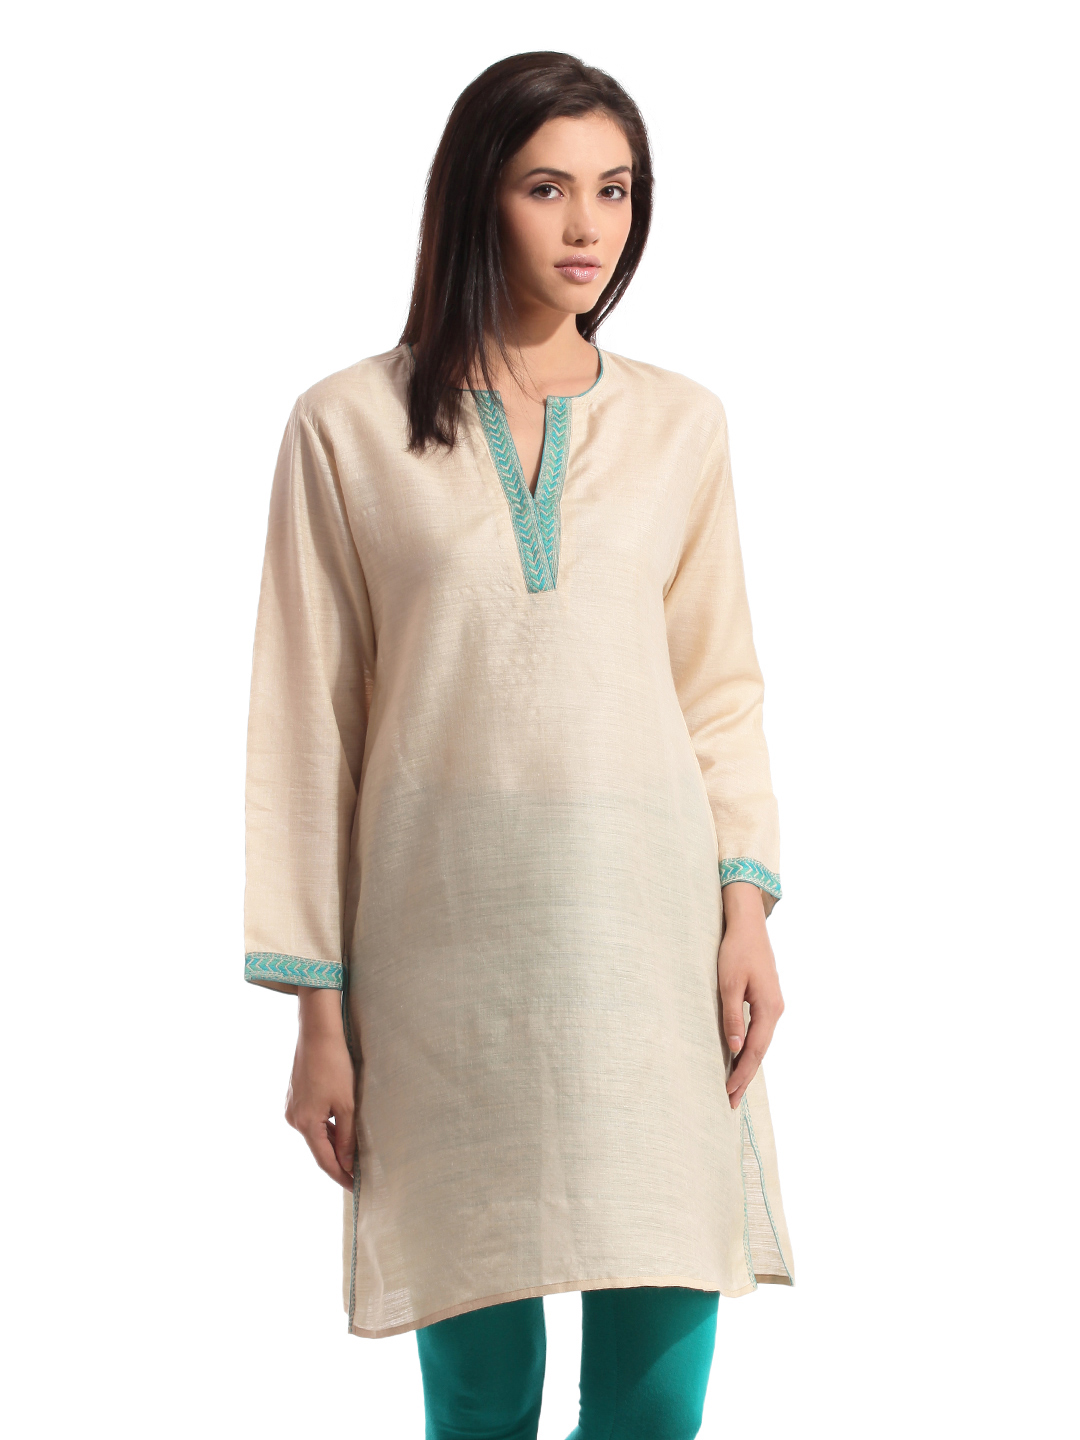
Fabindia Women Silk Cream Kurta
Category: Apparel / Topwear / Kurtas
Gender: Women
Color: Cream
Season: Summer 2012
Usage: Ethnic